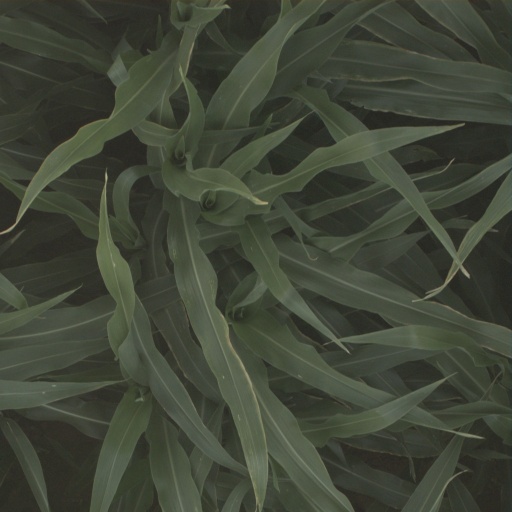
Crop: sorghum